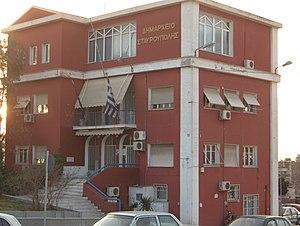
Pávlos Melás est un dème situé dans la périphérie de Macédoine-Centrale en Grèce. Le dème actuel est issu de la fusion en 2011 entre les dèmes d'Efkarpia, de Políchni et de Stavroúpoli. Le dème fait partie de l'aire urbaine de Thessalonique.